Sentience

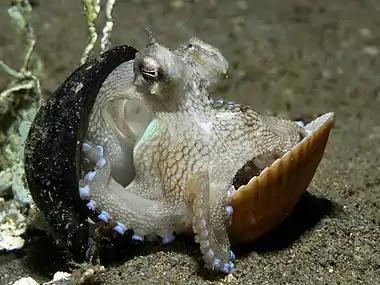
An octopus traveling with shells collected for protection. Despite evolving independently from humans for over 600 million years, octopuses show various signs of sentience. Octopuses, along with all other cephalopod molluscs and decapod crustaceans, were recognized as sentient by the United Kingdom in 2023.

Sentience has been a central concept in the animal rights movement, tracing back to the well-known writing of Jeremy Bentham in "An Introduction to the Principles of Morals and Legislation": "The question is not, Can they reason? nor, Can they talk? but, Can they suffer?"